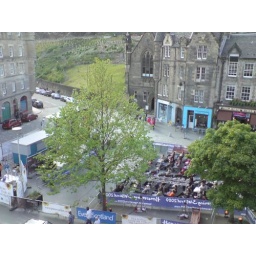
Living in the Grassmarket is cool! (But the trees get in the way of my window seat)